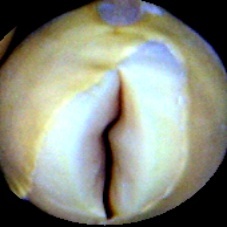
Label: Broken